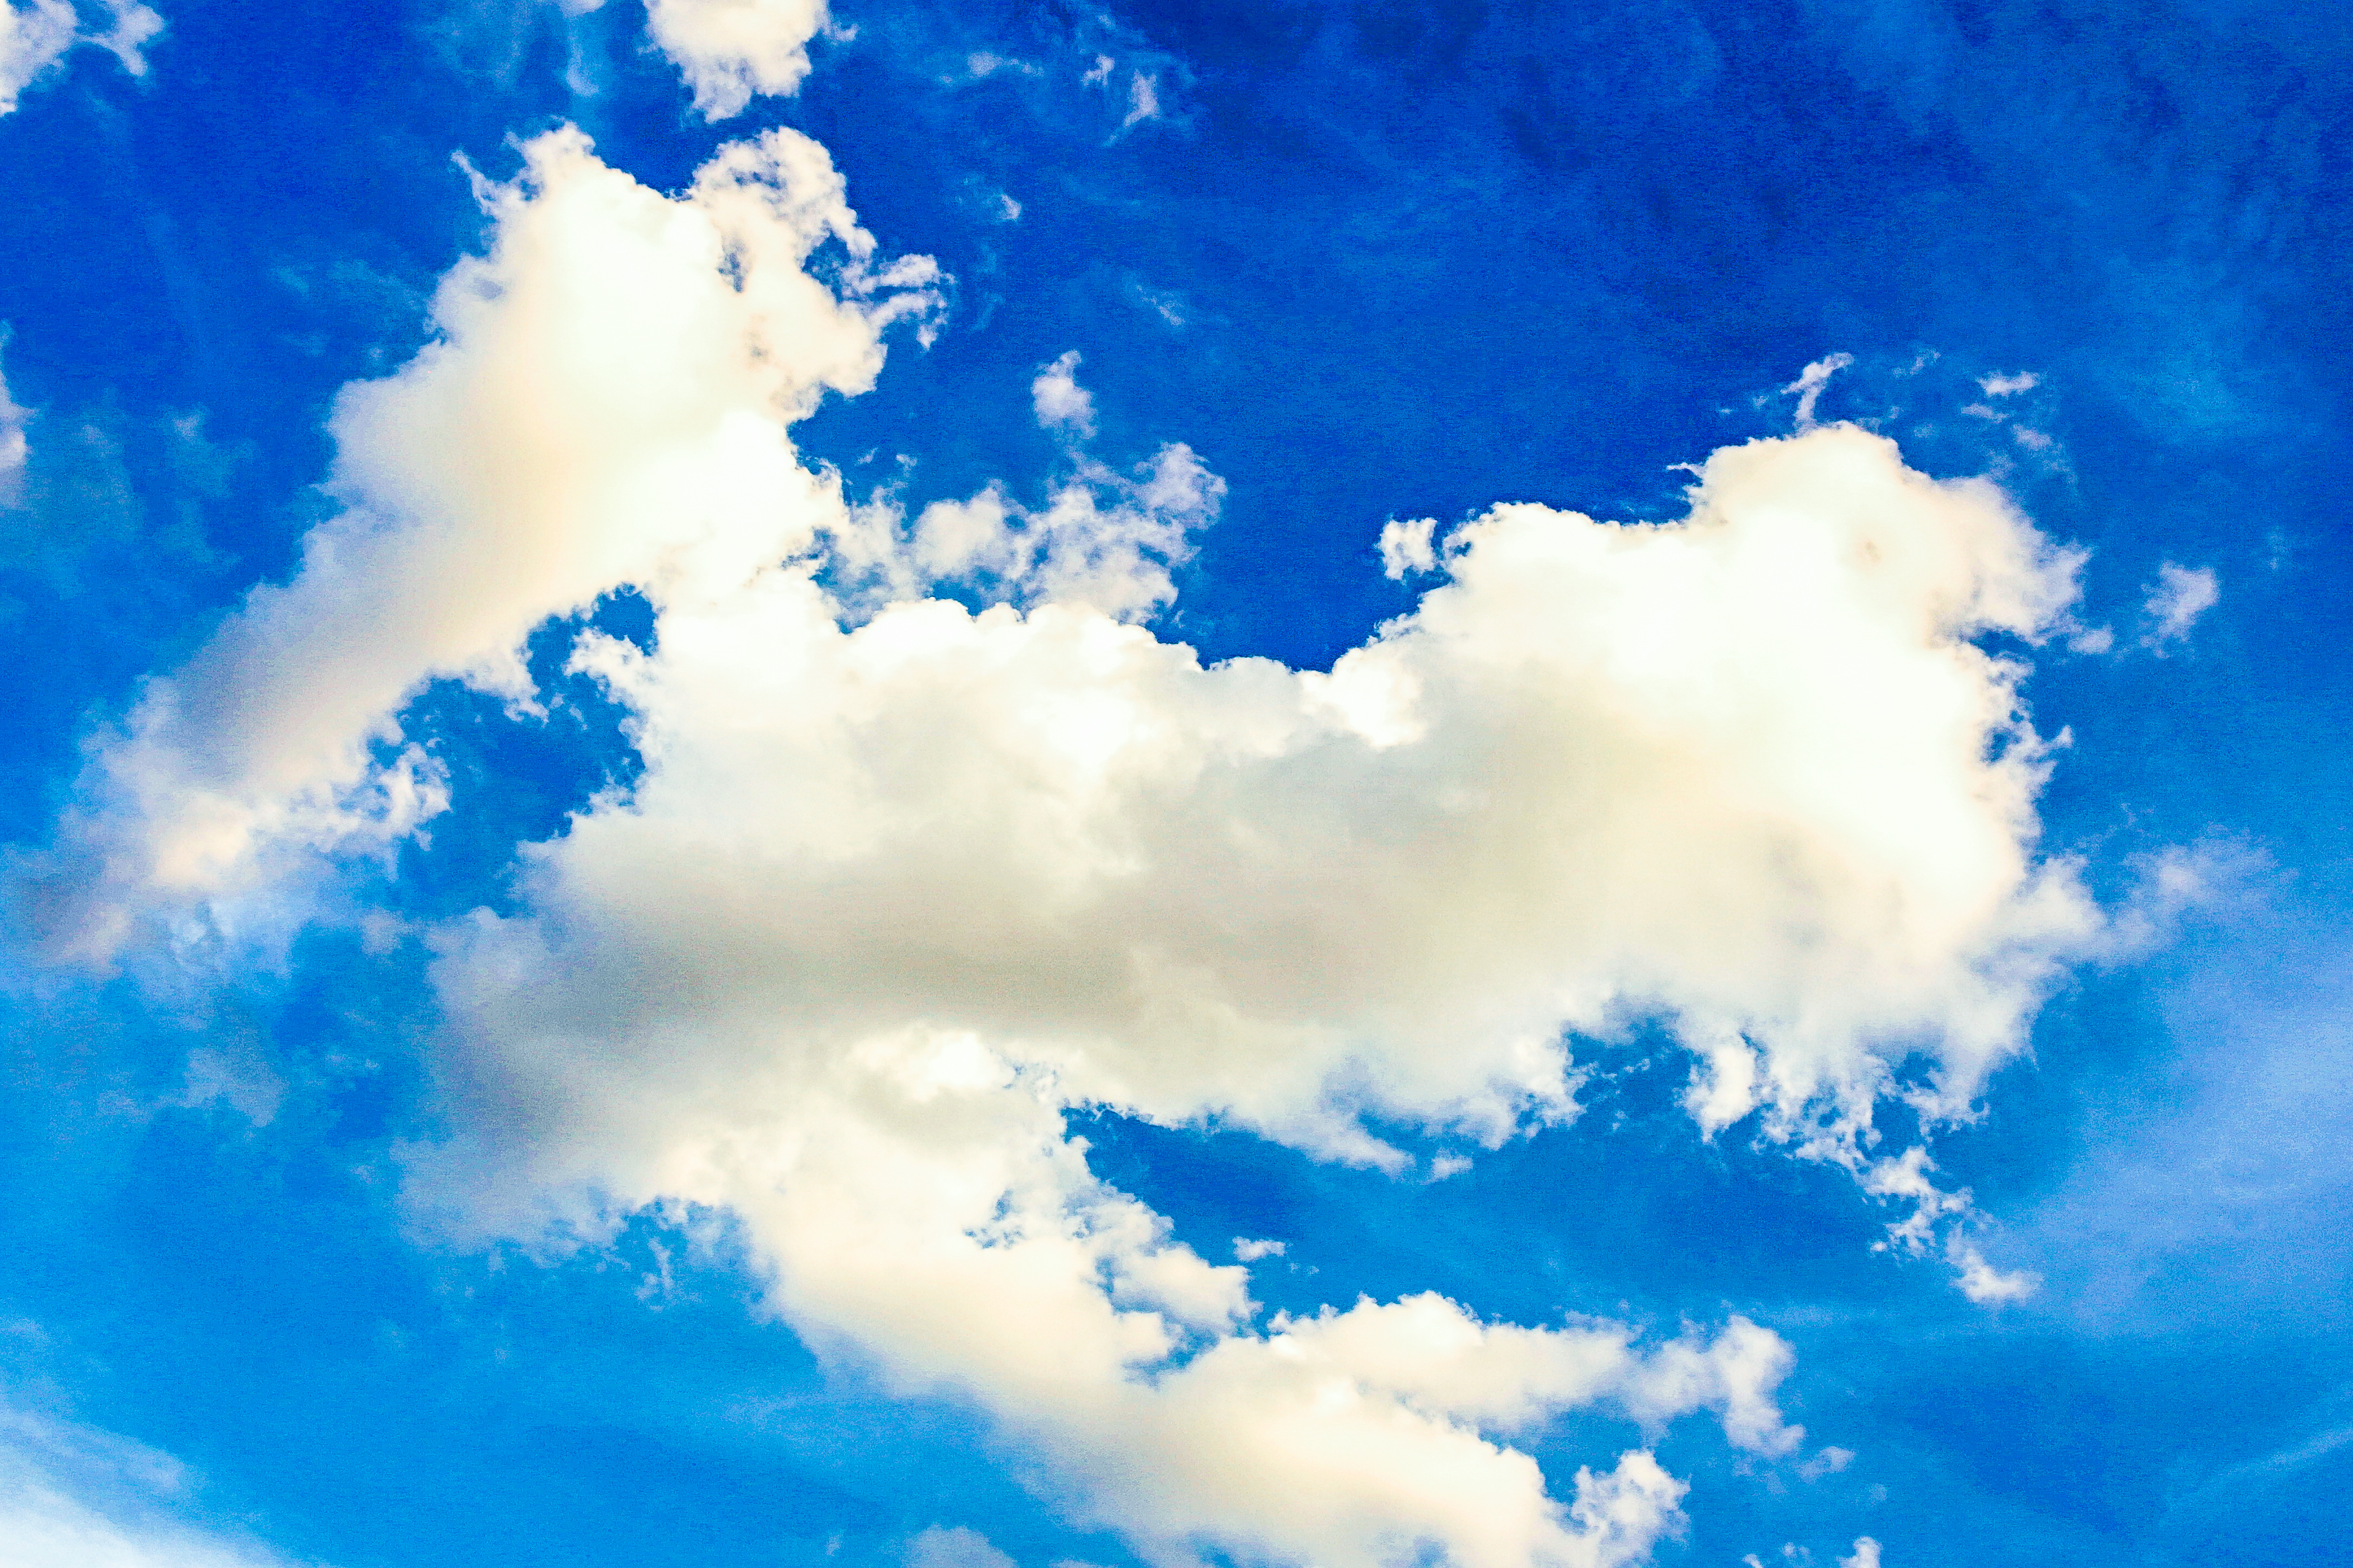
sky, blue, white, nature, weather, color, bright, beauty, background, heaven, light, beautiful, fluffy, summer, air, cloud, day, cloudscape, cumulus, sunlight, high, environment, space, cloudy, climate, scenic, outdoor, meteorology, sunny, view, daytime, atmosphere, meteorological phenomenon, calm, computer wallpaper